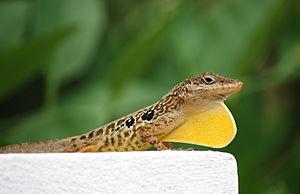
Anolis oculatus est une espèce de sauriens de la famille des Dactyloidae. Endémique de la Dominique dans les Caraïbes, elle se rencontre dans la plupart des environnements de cette île. Elle est répartie en quatre principaux groupes de populations qui correspondent aux sous-espèces décrites pour cette espèce, bien que ces groupes soient considérés par certains auteurs comme des écotypes. Sa morphologie est très diversifiée, avec une couleur de fond allant de l'ocre pâle ou au jaune au vert foncé ou brun, ainsi que des motifs allant de petites taches claires à des motifs marbrés complexes. Certaines ont également des taches noires ressemblant à un « œil » sur les flancs. Cette diversité est une adaptation aux différents biotopes de cette île.